Greek Plan

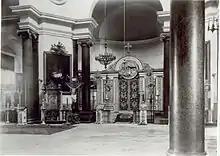
The Sophia Cathedral in Tsarskoe Selo was designed as a small-scale replica of Hagia Sophia in Constantinople

The following major cities were given Greek inspired names during this period. Some of them were new settlements, others were renamed.